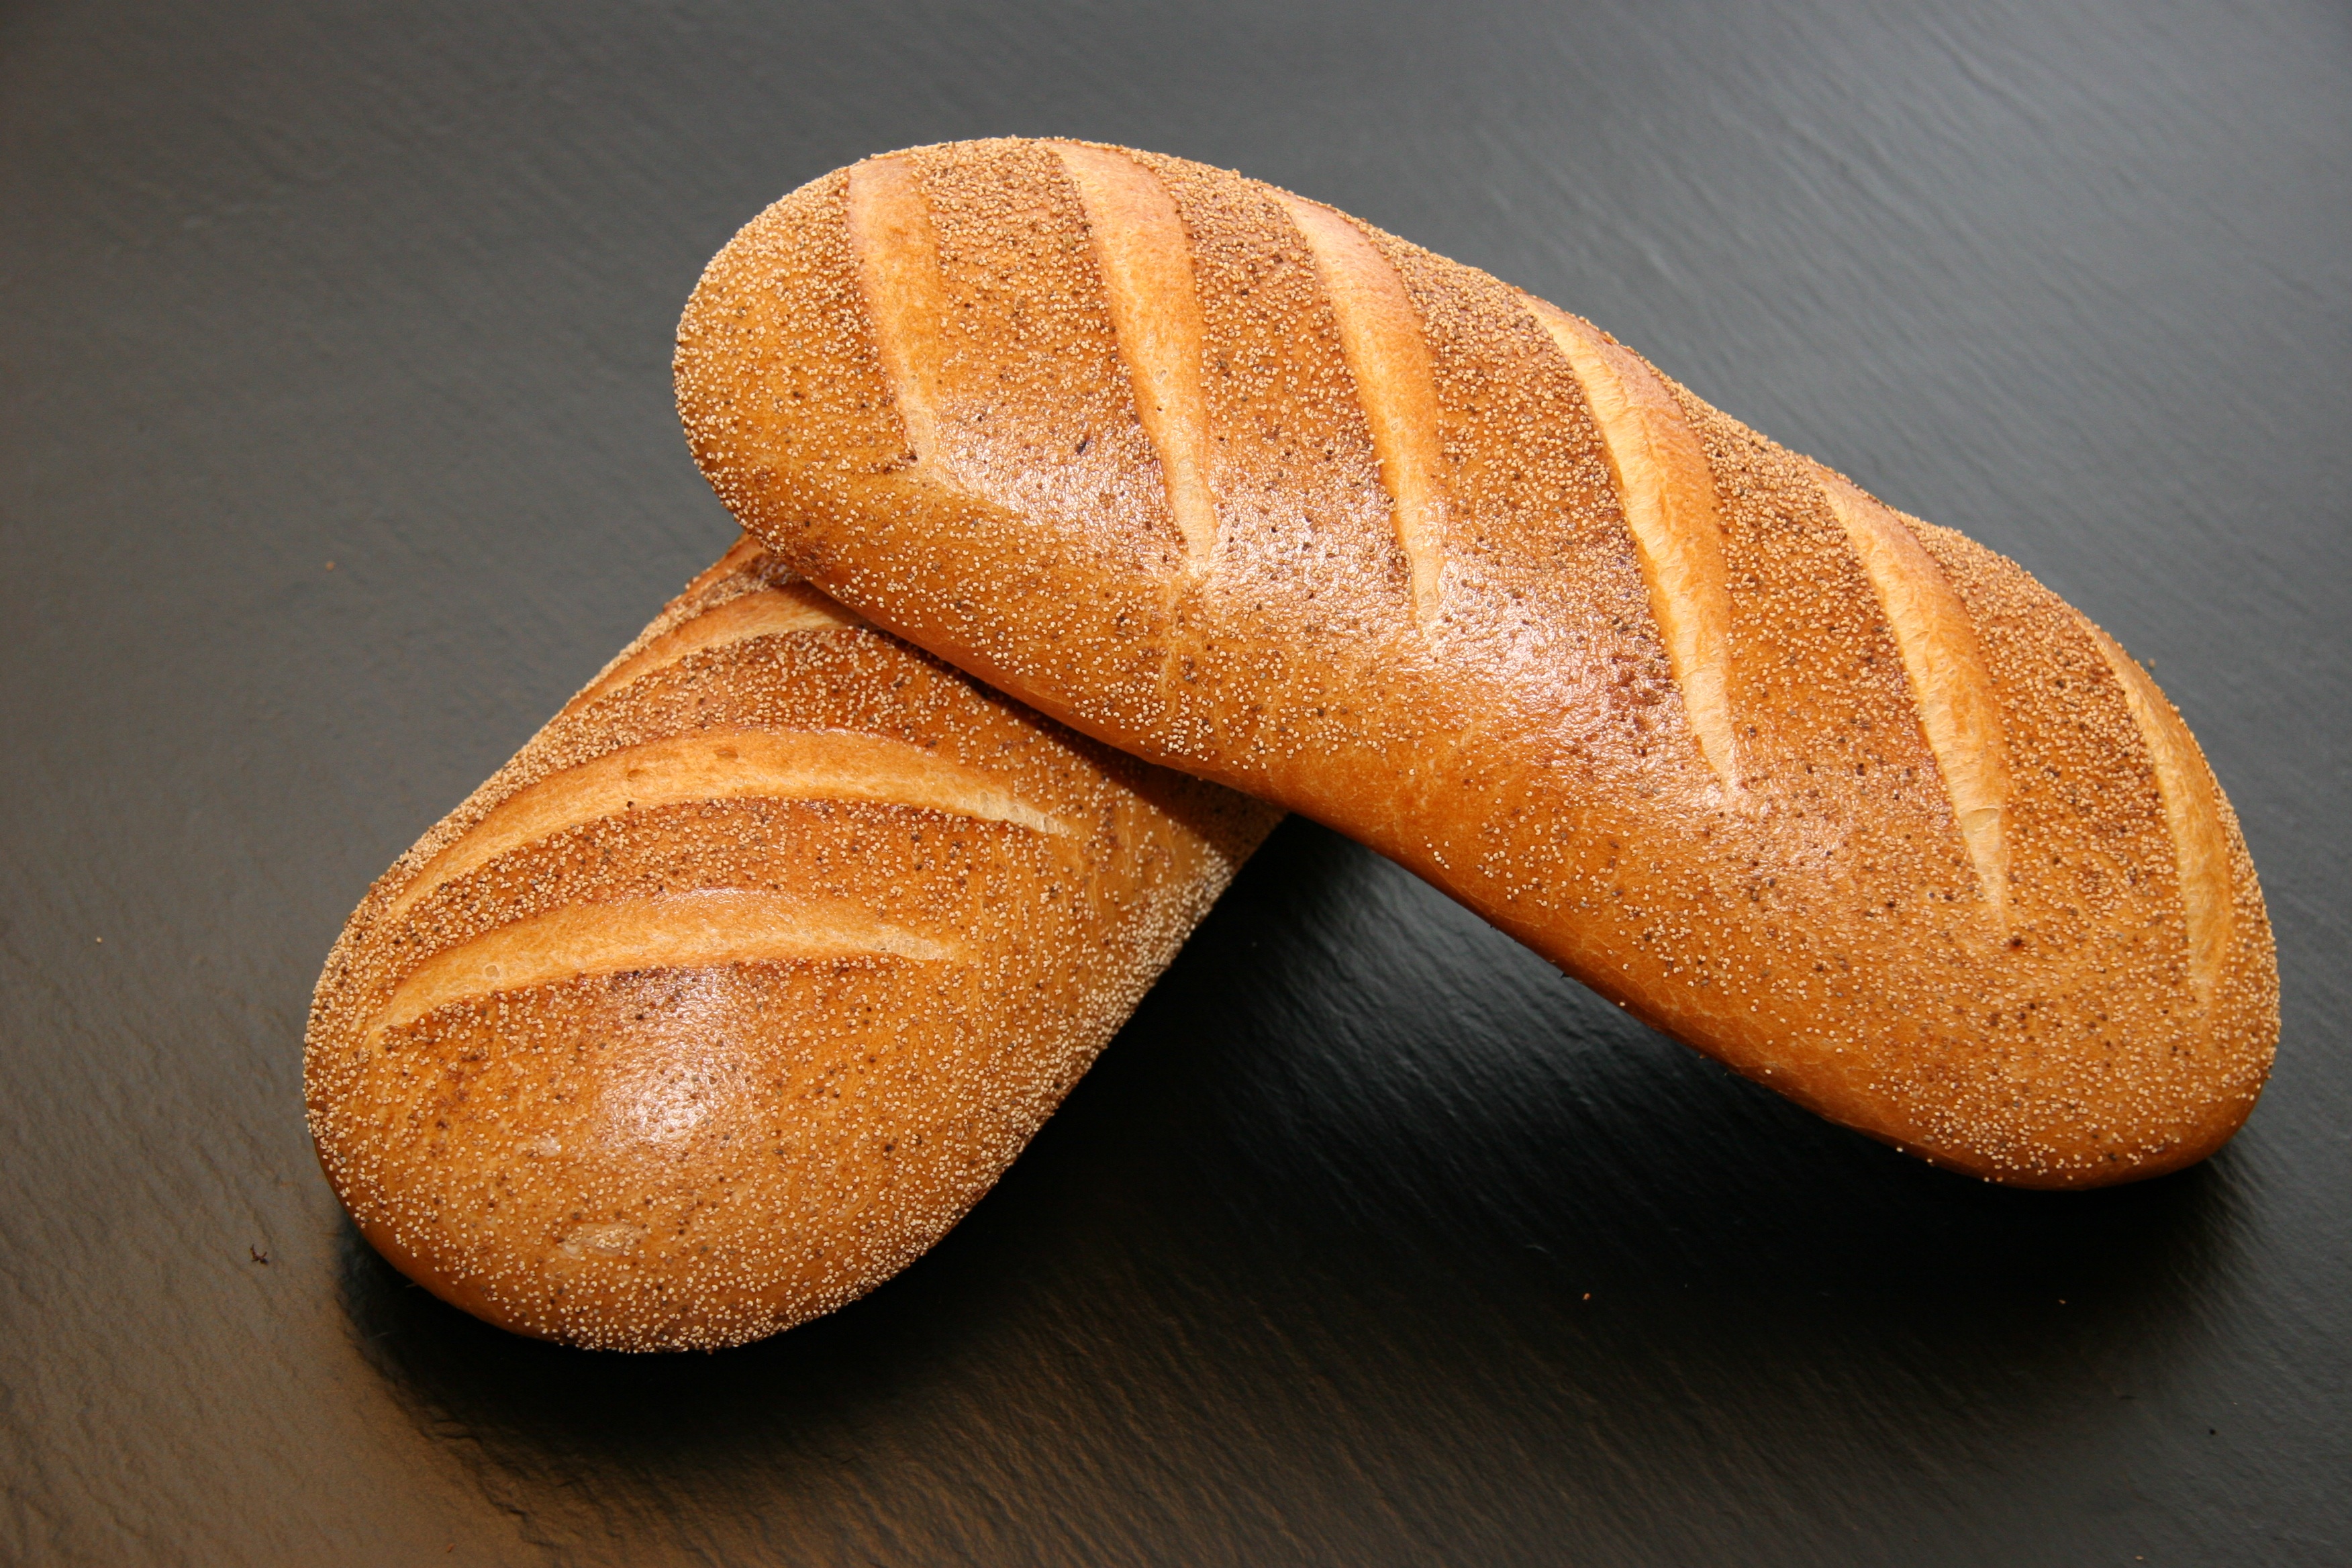
food, craft, baking, bread, baguette, dining, baker, ciabatta, production, oven, taste, baked goods, speciality, bread roll, freshly baked, bakes bread, napoli bread, poppy seed, rye bread, grass family, snack food, whole grain, sliced bread